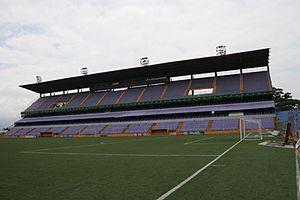
L'Estadio Ricardo Saprissa est un stade de football basé à San José au Costa Rica. Sa capacité est de 23 112 places ce qui en fait le deuxième plus grand stade du Costa Rica.